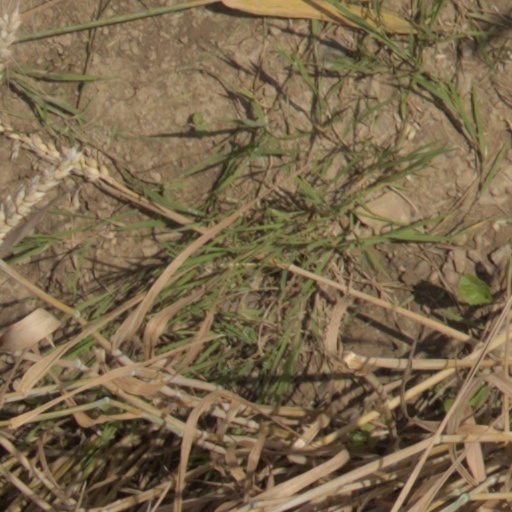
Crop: wheat